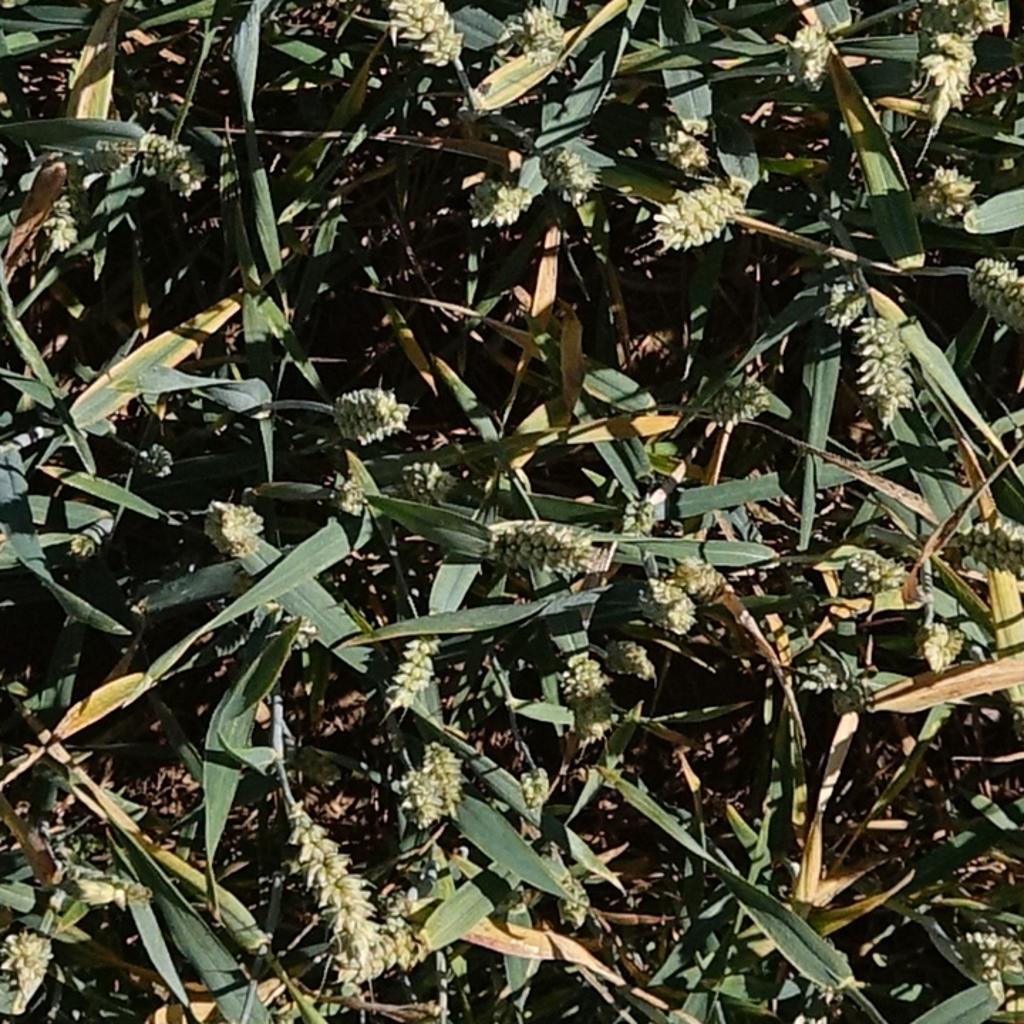
Country: France
Location: Gréoux
Wheat development stage: Filling